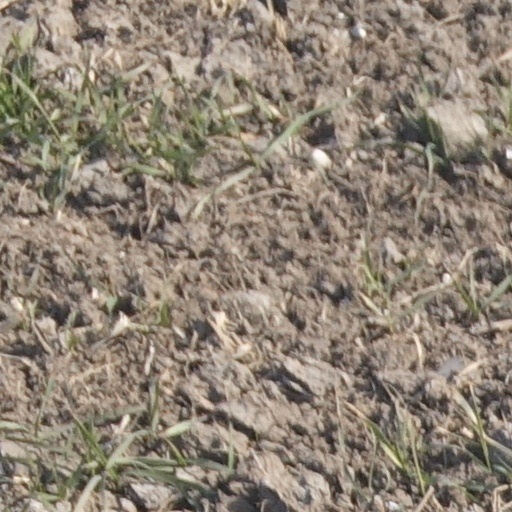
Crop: wheat